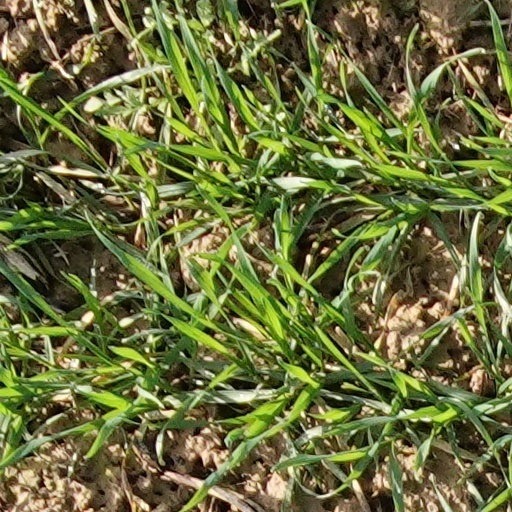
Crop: wheat